Battersea Power Station

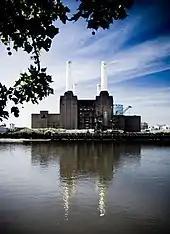
In nearly a century, the power station has become an iconic structure.

The London Underground's Northern line was extended to serve Nine Elms and the power station, branching off at Kennington station. Two stations, Nine Elms station and Battersea Power Station station, opened on 20 September 2021. The construction cost £1.1billion and is long. The developers provided £270m towards the construction of the extension.